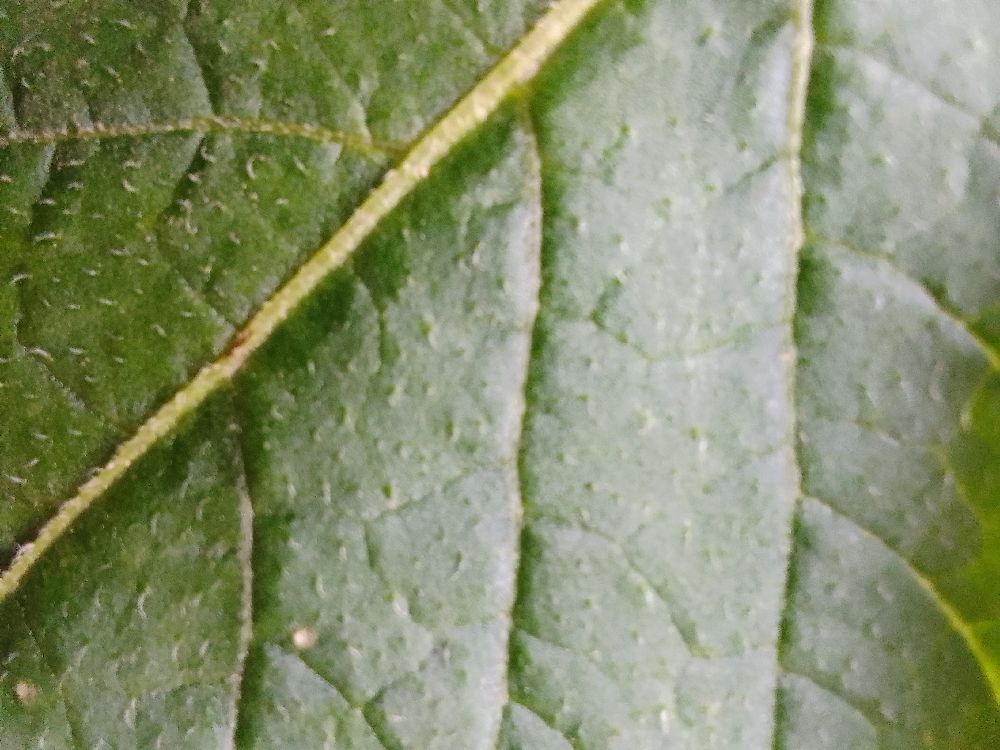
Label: Healthy